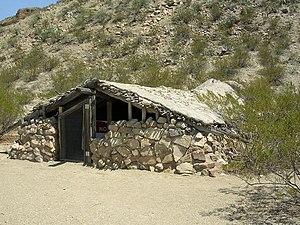
Abri Luna Jacal dans le parc national Big Bend, Texas, États-Unis